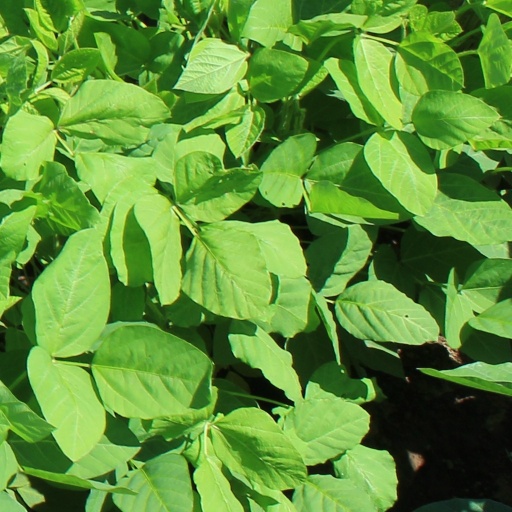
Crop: soybean